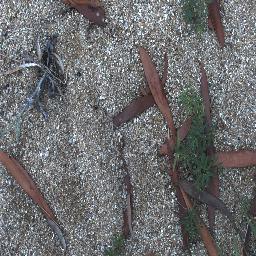
Label: negative